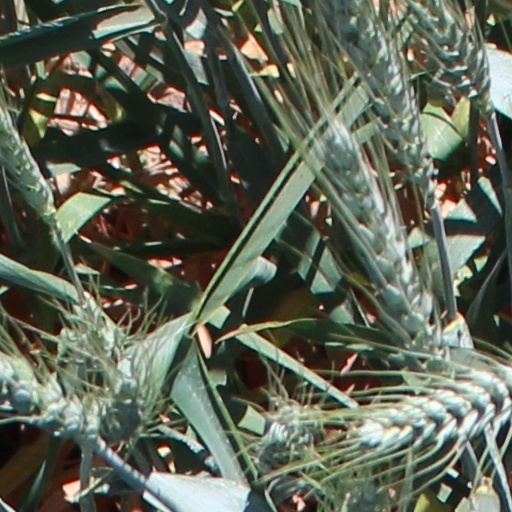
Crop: wheat